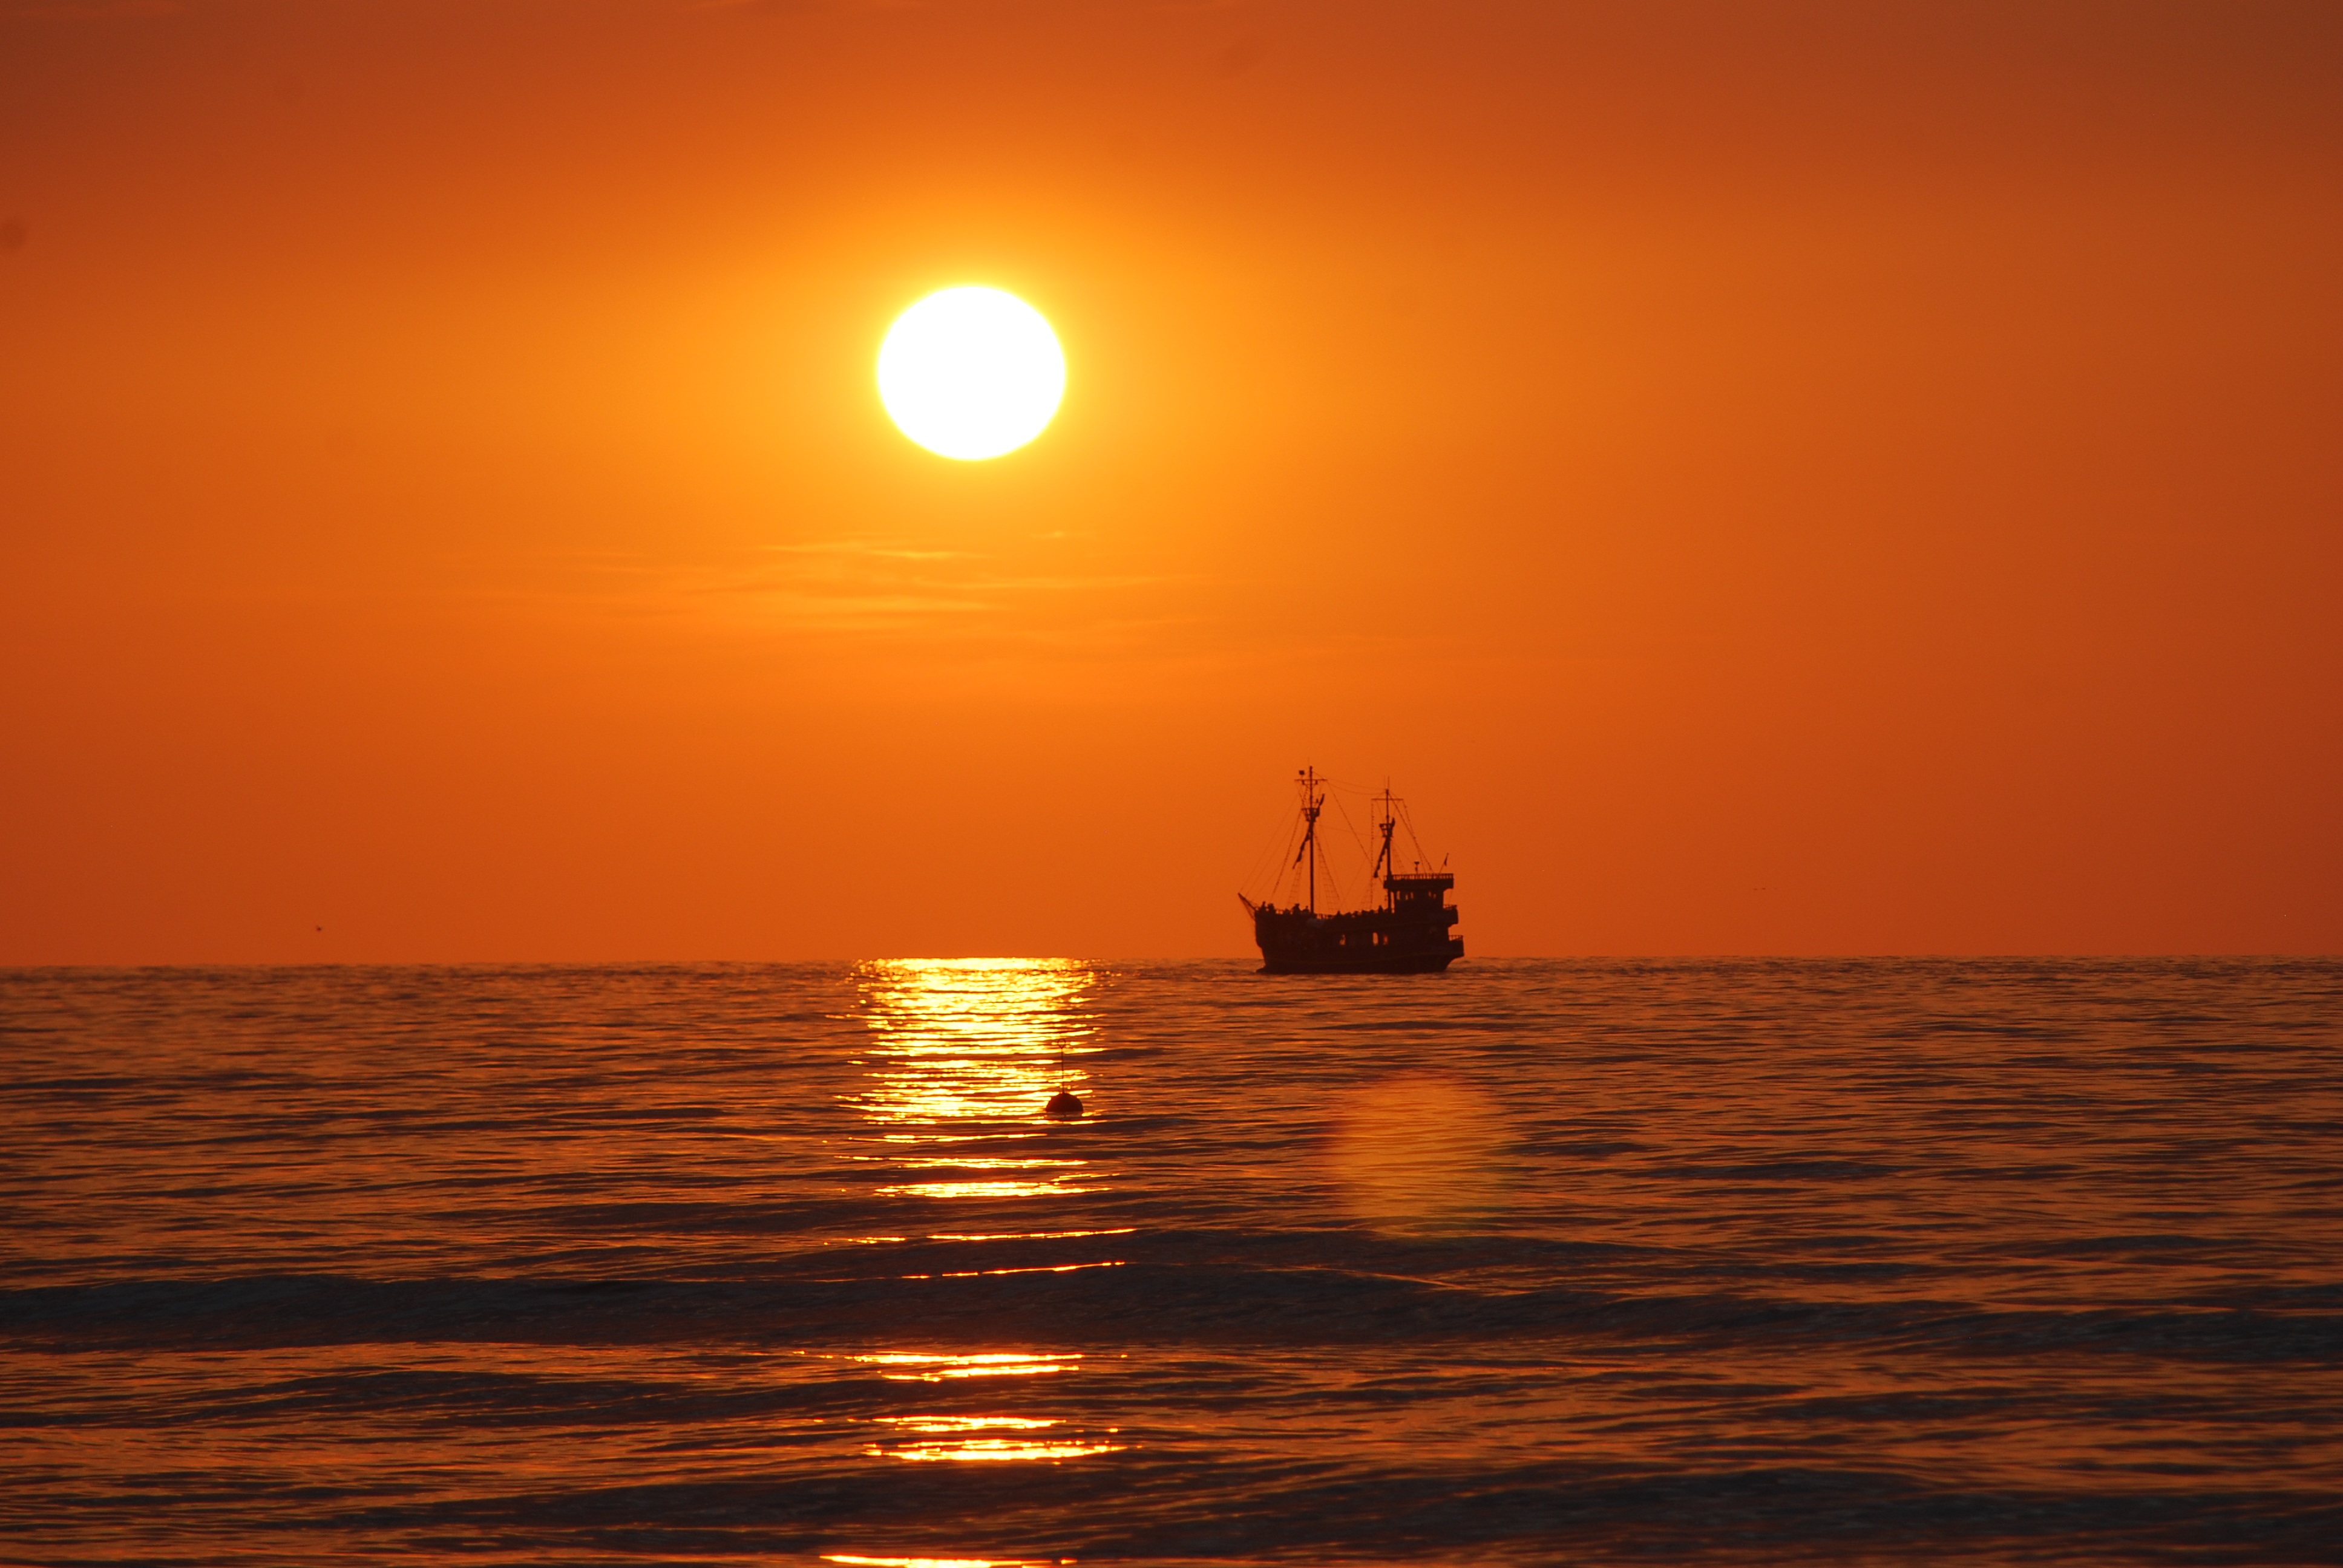
beach, sea, coast, ocean, horizon, sun, sunrise, sunset, sunlight, morning, wave, dawn, dusk, evening, west, afterglow, the baltic sea